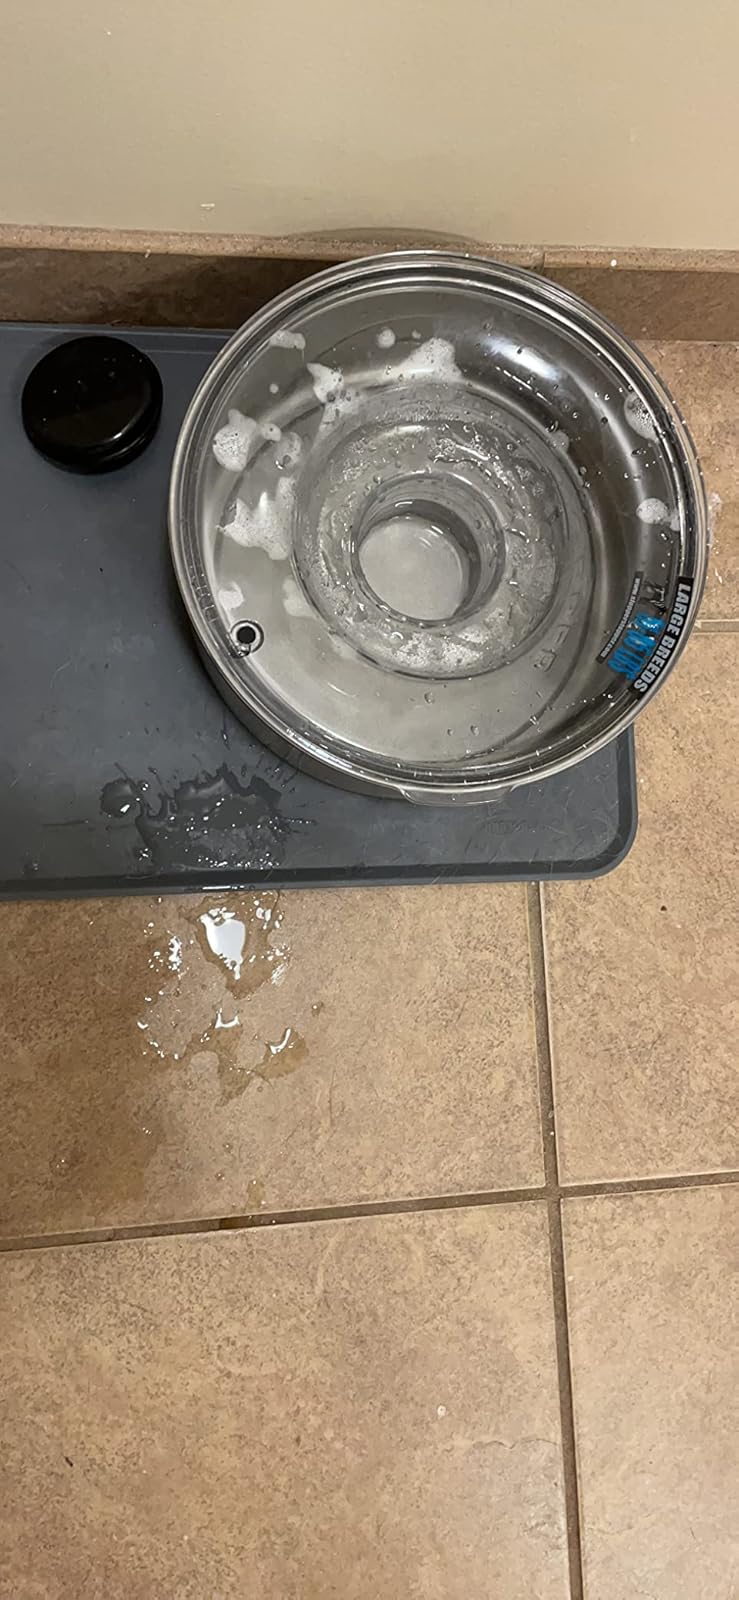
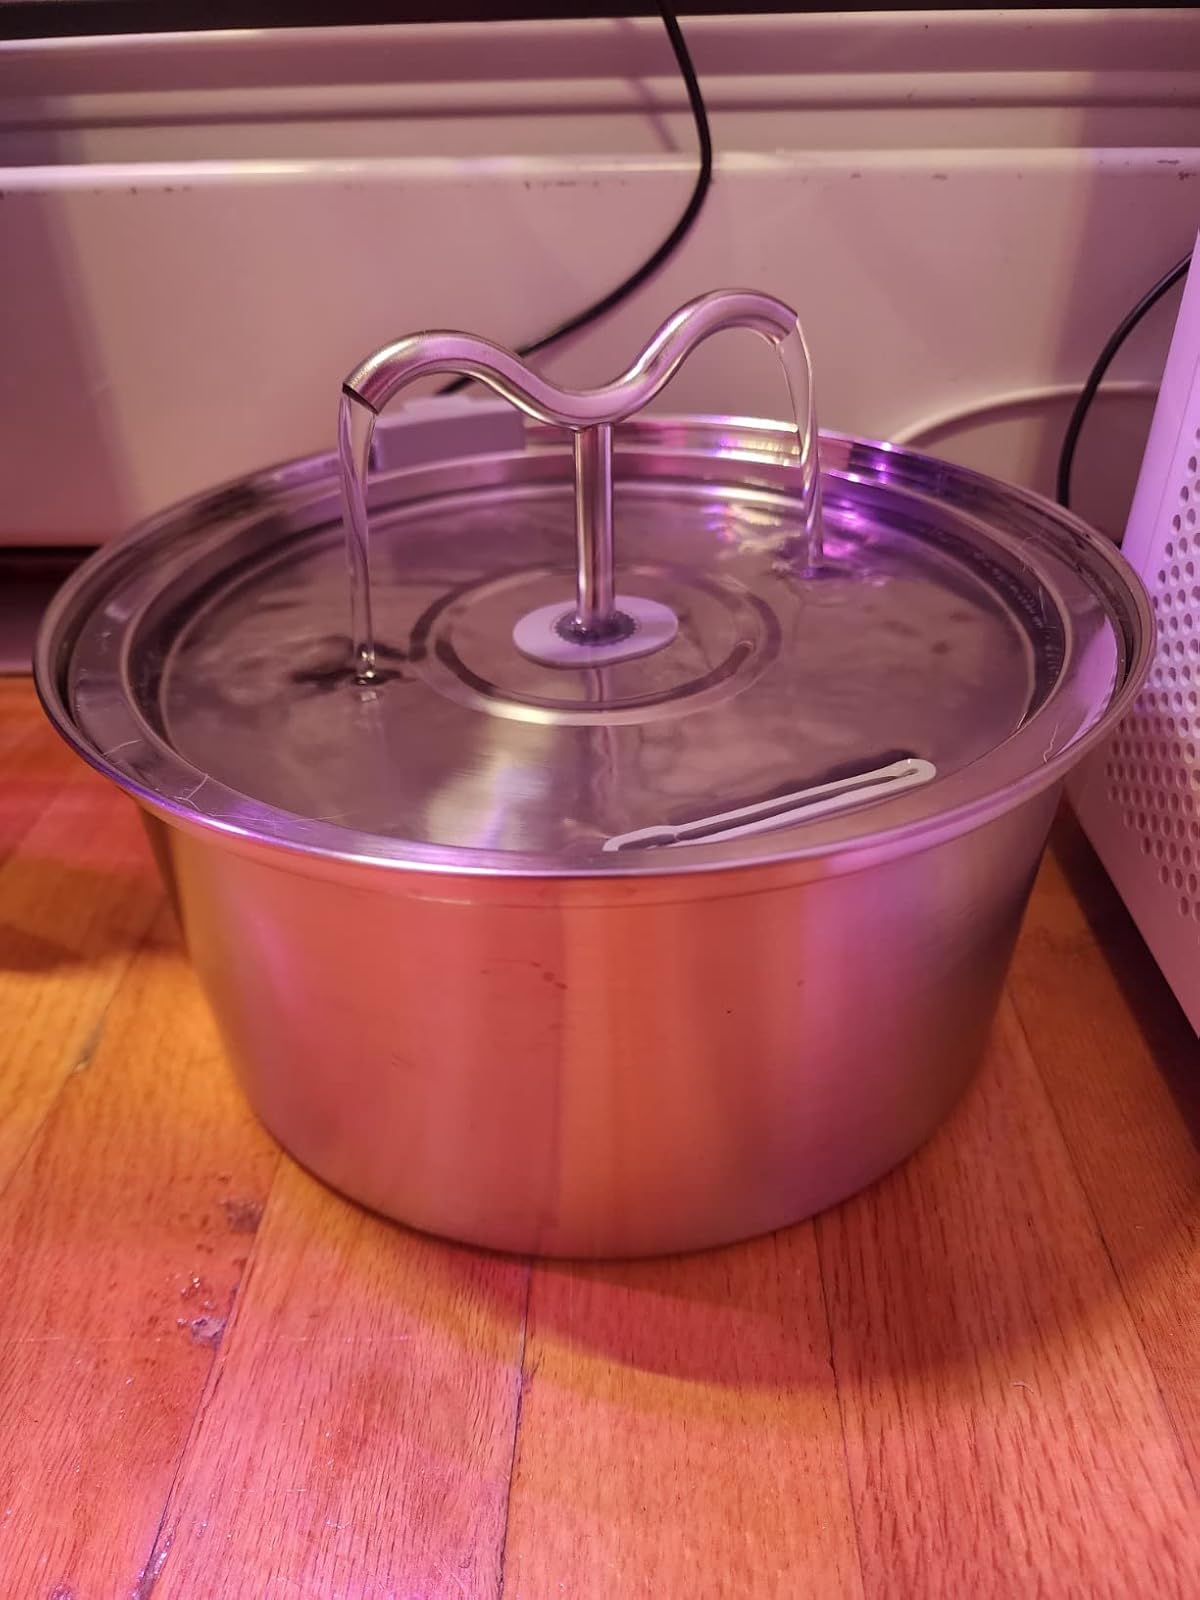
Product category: items_bowl
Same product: no